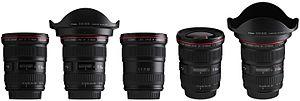
Le EF 17-40mm f/4L USM est un zoom pour professionnel de monture EF, allant de très grand angle à grand angle. Il est fabriqué par Canon depuis 2003.